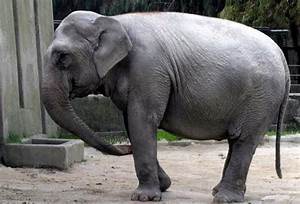
Label: elephant